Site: brandenburg
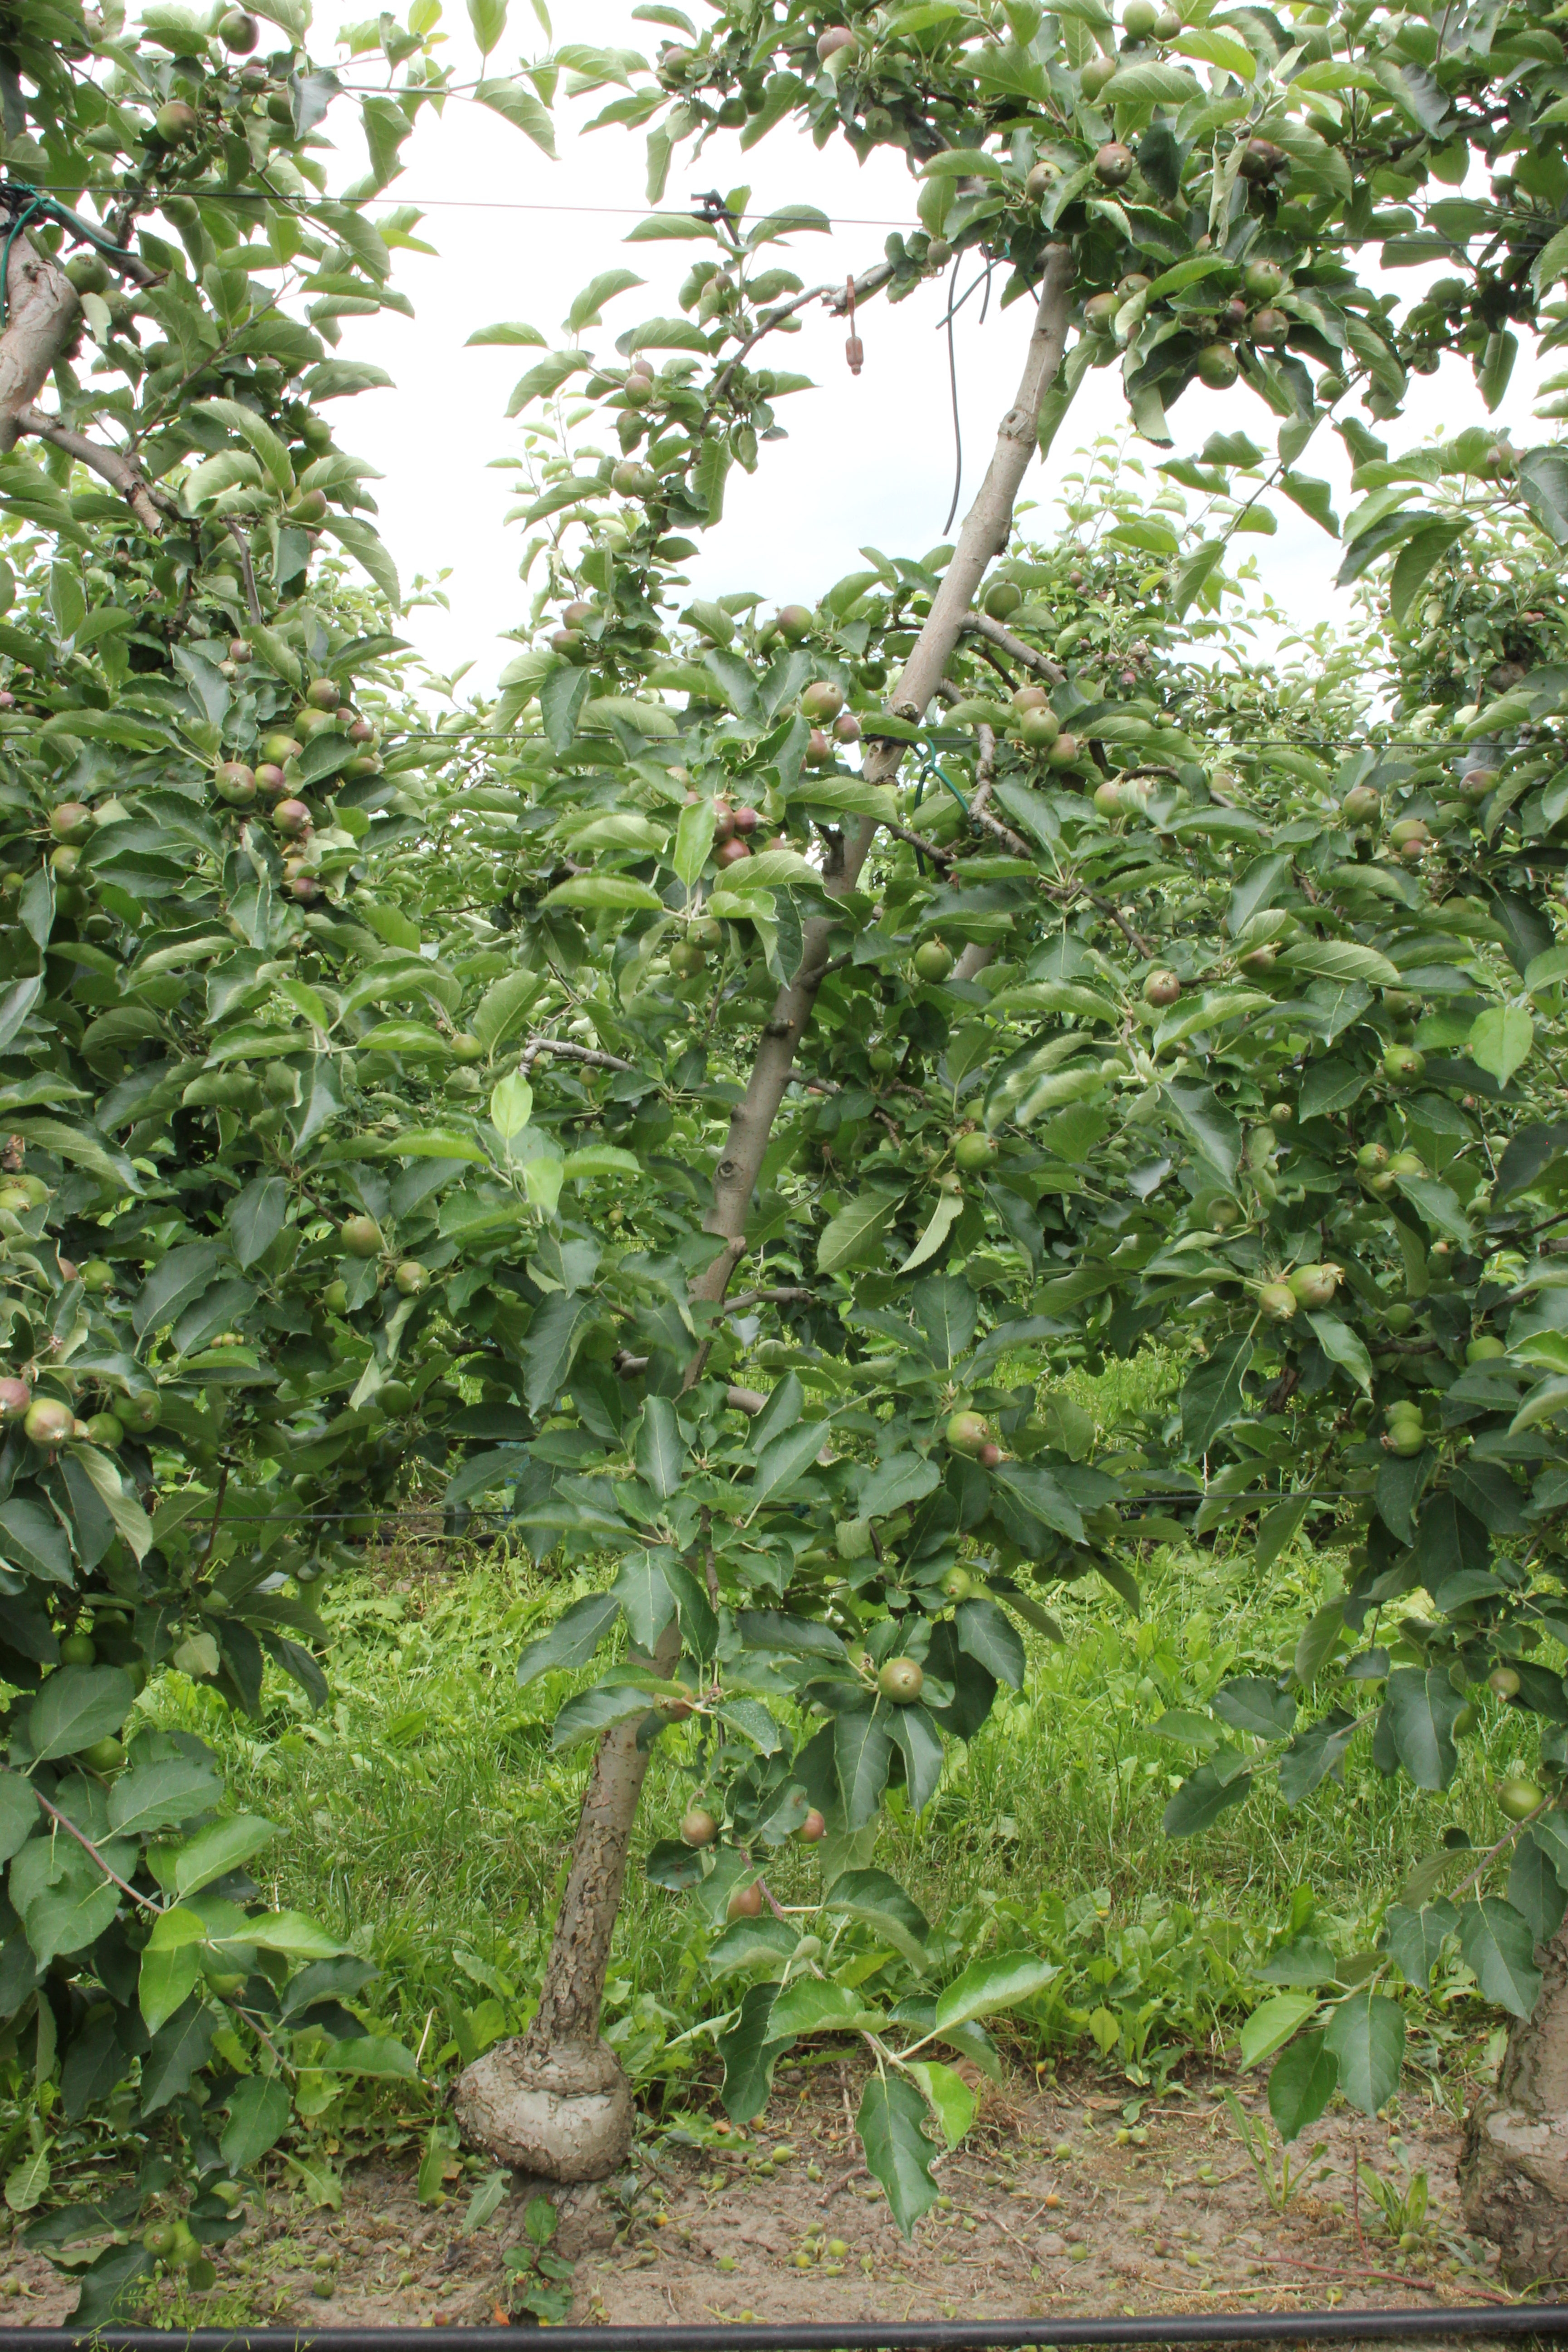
Growth stage (BBCH 73): Development of fruit